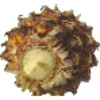
Label: Pineapple Mini 1